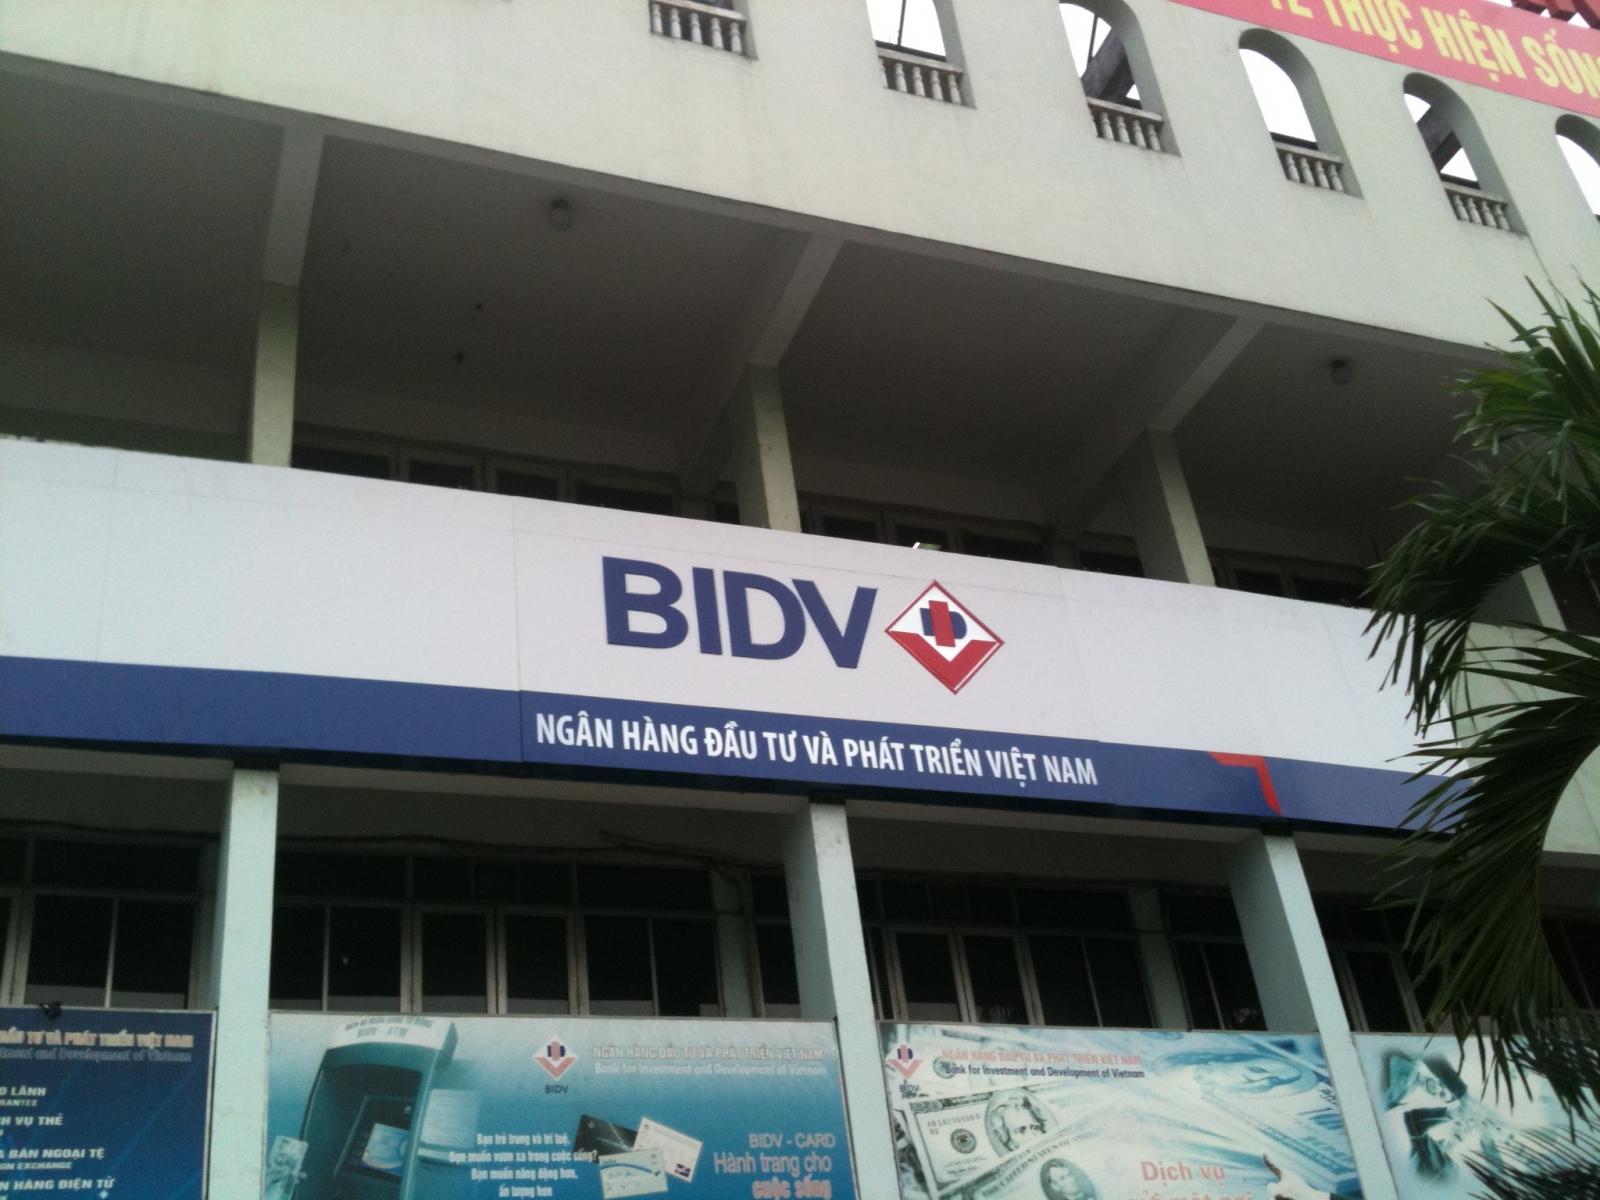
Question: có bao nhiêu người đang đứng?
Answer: không có ai cả